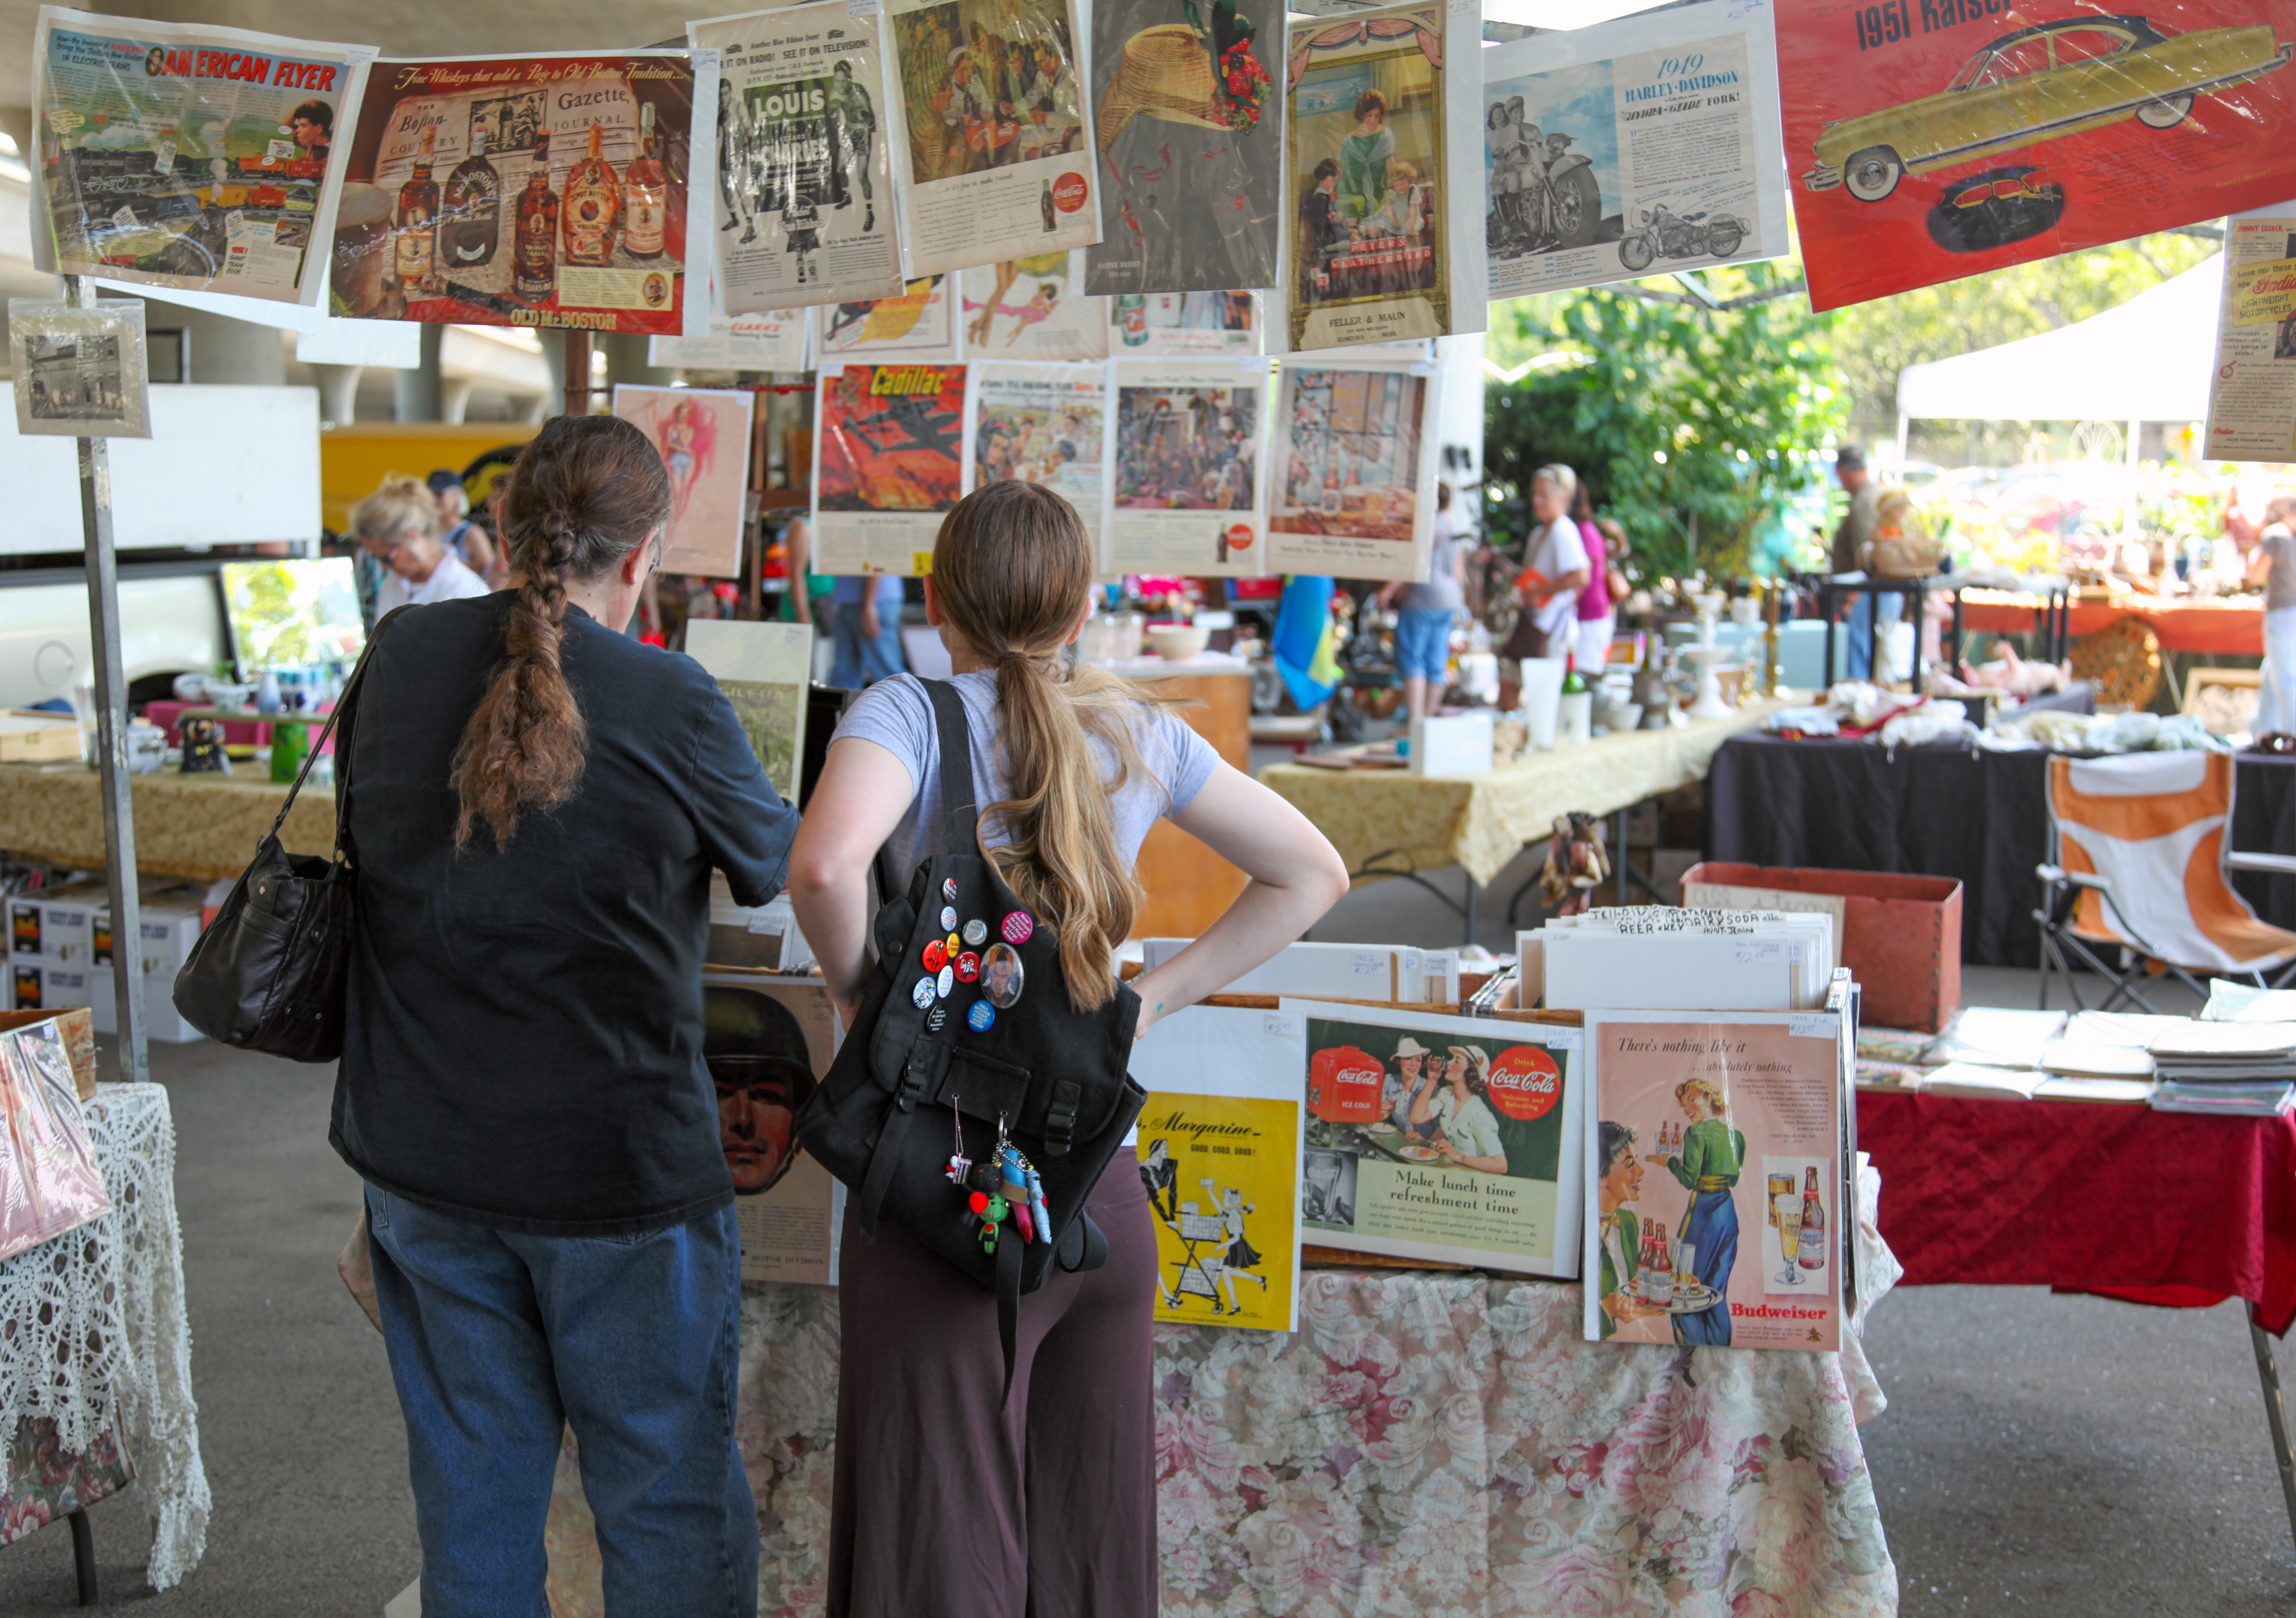
city, vendor, market, public space, festival, fair, sense